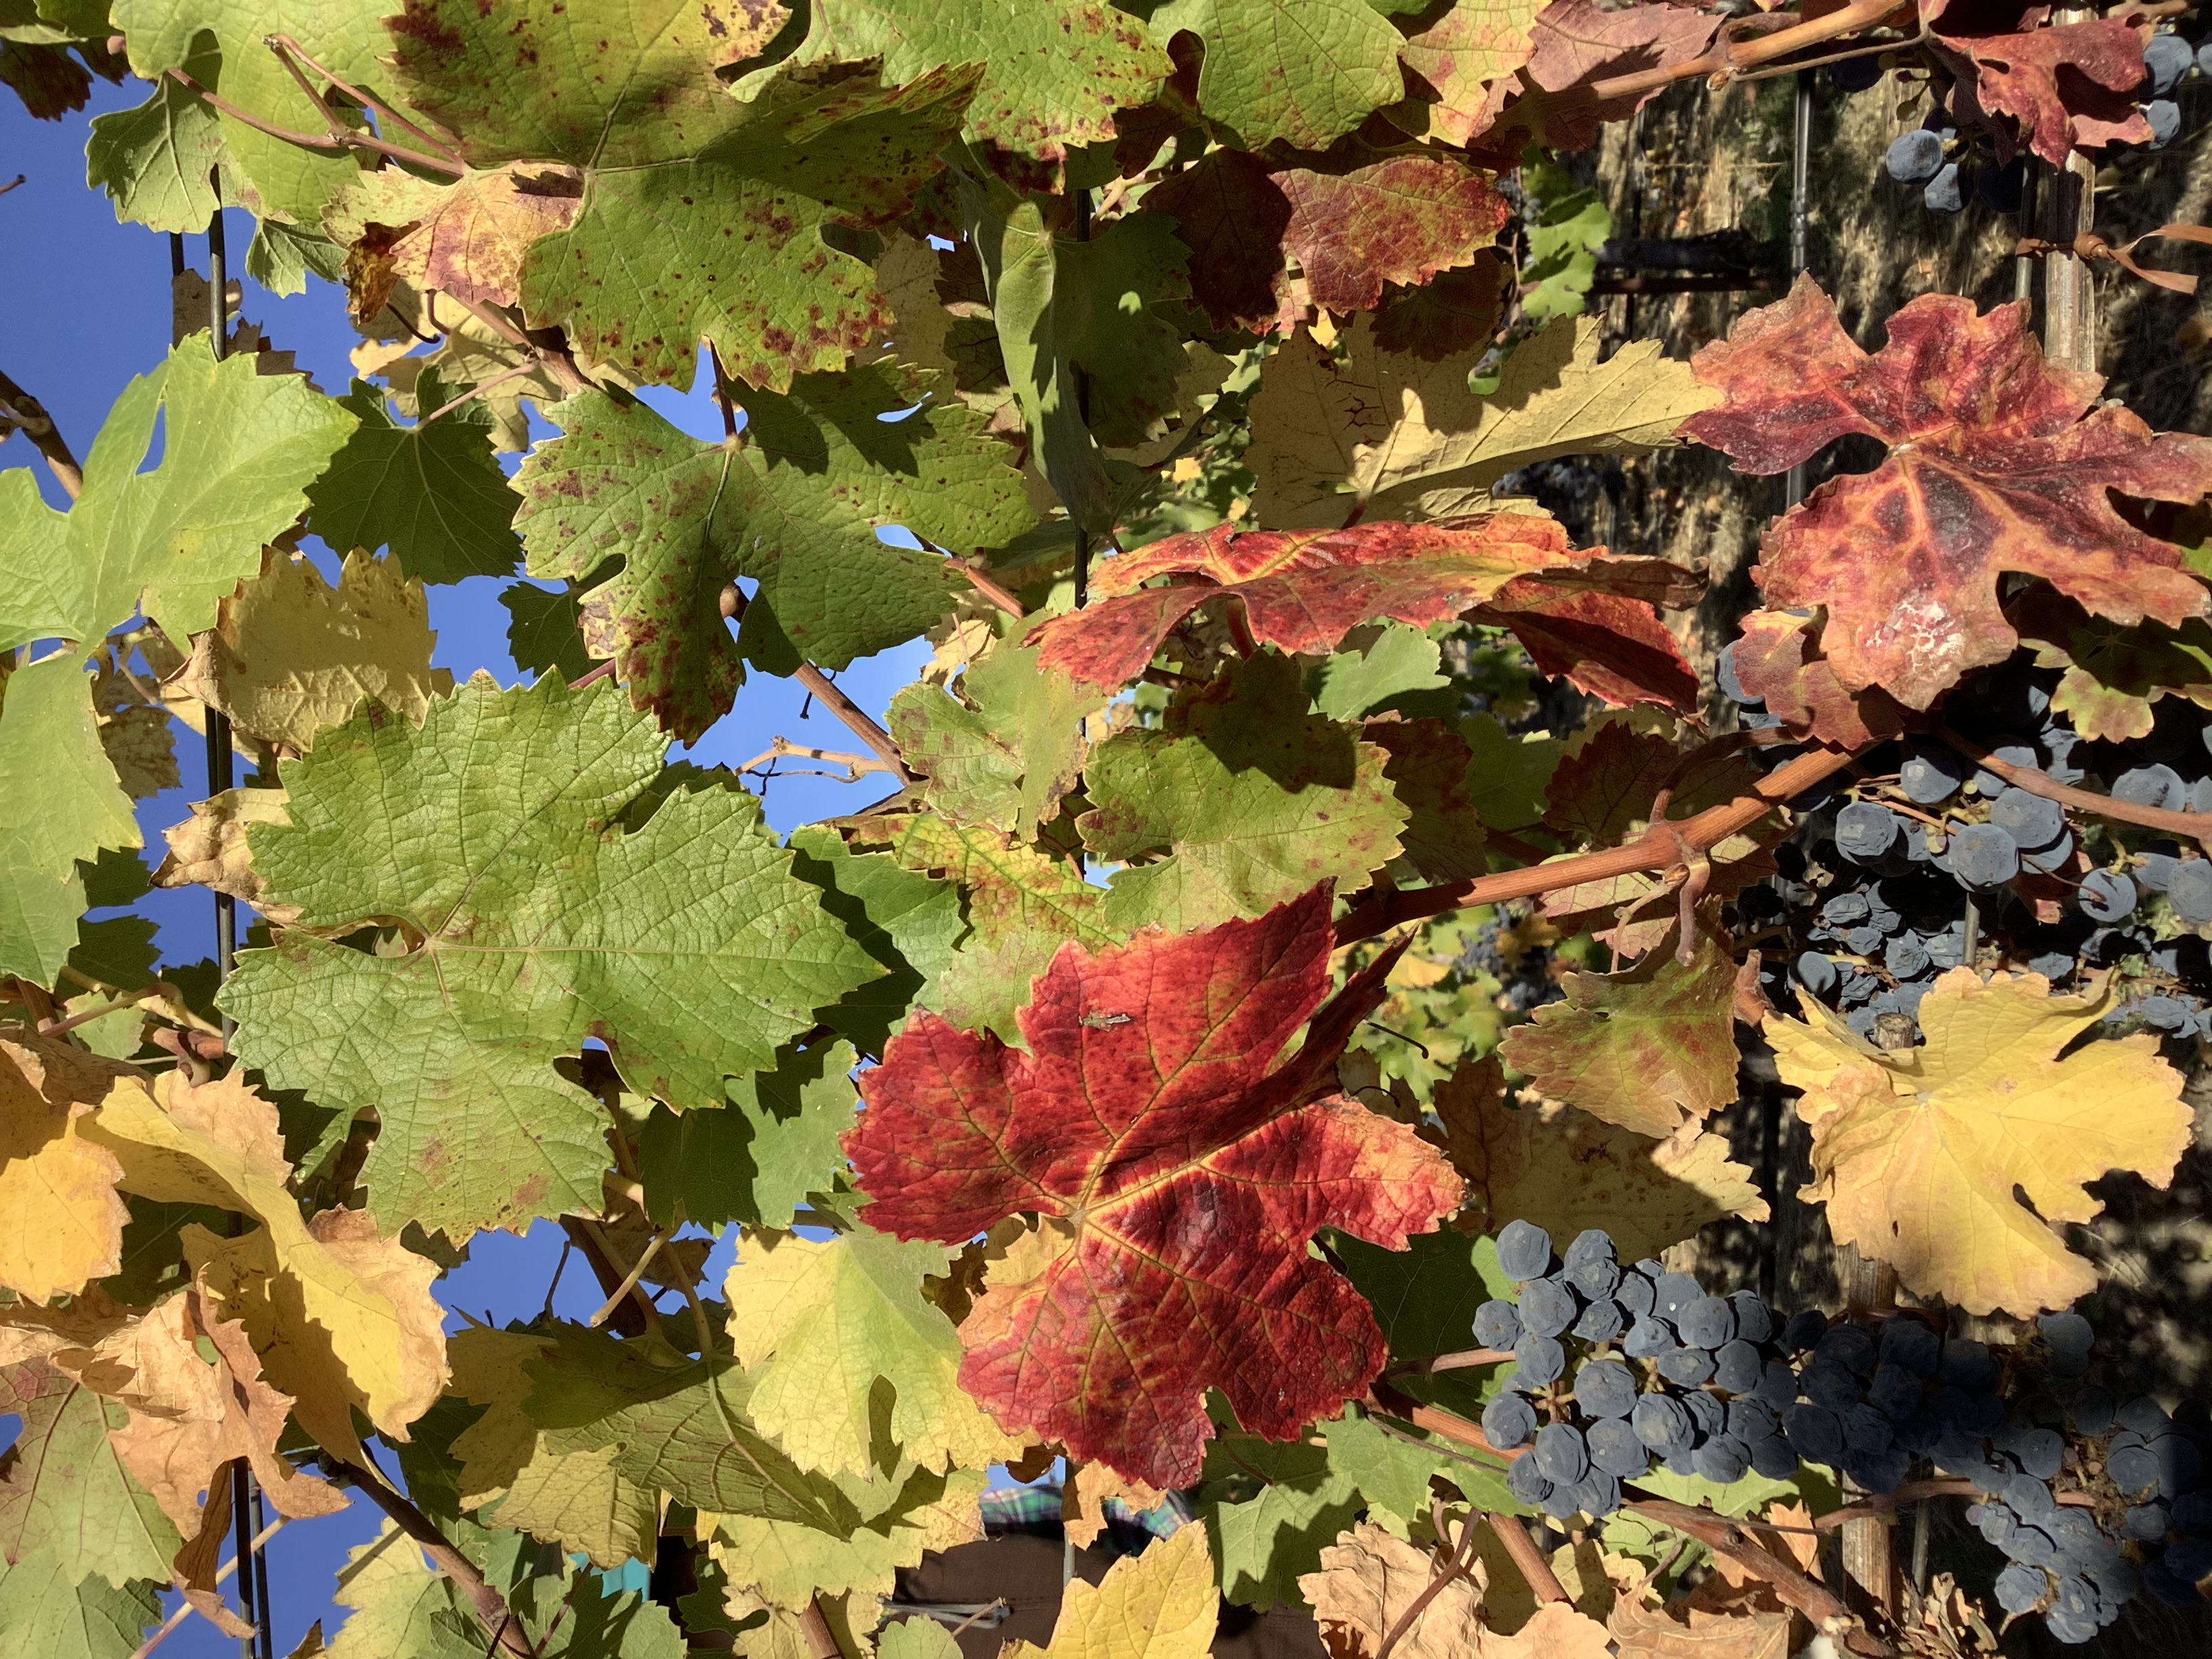
Label: Red Blotch